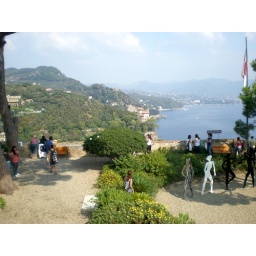
this is the courtyard of the artist who bought the castle on the mountain in Portafino.